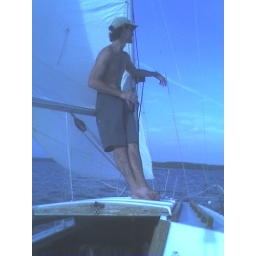
Best seat in the house